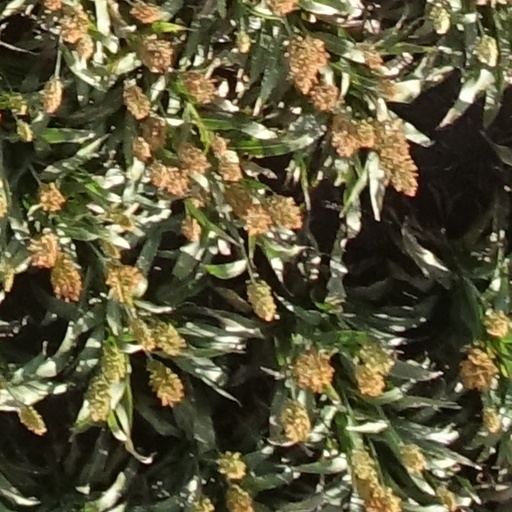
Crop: sorghum